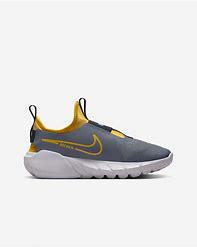
Brand: Nike
Model: Flex Runner 2